Castles in the Air (1939 film)

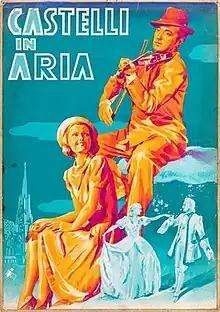

Castles in the Air (Italian: Castelli in aria) is a 1939 Italian "white-telephones" comedy film directed by Augusto Genina and starring Lilian Harvey, Vittorio De Sica and Otto Treßler. It was made at Cinecittà in Rome, as part of a co-production with Germany. A separate German-language version was also released. It is based on a novel by .